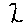
Label: 2